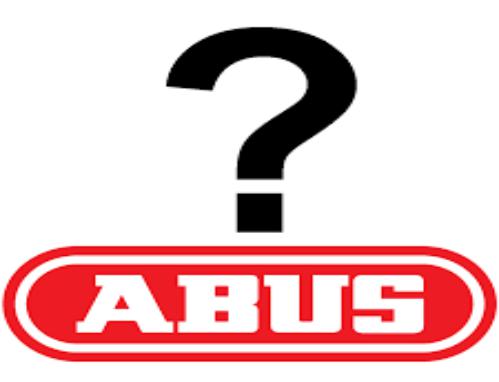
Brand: abus
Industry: Others